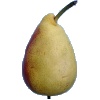
Label: Pear 2